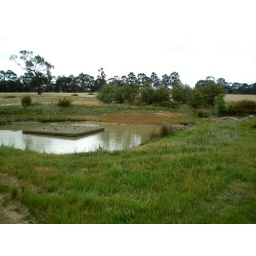
Wetlands over the road from new house